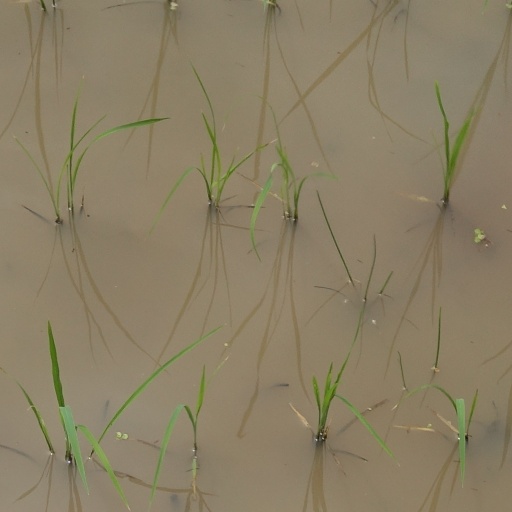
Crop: rice